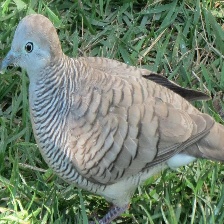
Species: ZEBRA DOVE
Scientific name: GEOPELIA STRIATA